Gallic Wars

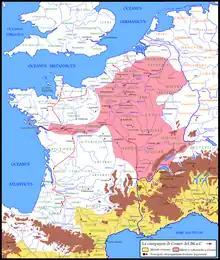
Campaign map of 56 BC. Note Caesar's foray into the north of Gaul, Crassus' campaigns in the south, and the Battle of Morbihan off the west Atlantic coast.

At last, the Roman fleet sailed, and encountered the Venetic fleet off the coast of Brittany near Quiberon Bay. They engaged in a battle that lasted from late in the morning until sundown. On paper, the Veneti appeared to have the superior fleet. Their ships' sturdy oak beam construction meant they were effectively immune to ramming, and their high-profile protected their occupants from projectiles. The Veneti had some 220 ships, although Gilliver notes many were likely not much more than fishing boats. Caesar did not report the number of Roman ships. The Romans had one advantage—grappling hooks. These allowed them to shred the rigging and sails of the Venetic ships that got close enough rendering them inoperable. The hooks also allowed them to pull ships close enough to board. The Veneti realized the grappling hooks were an existential threat and retreated. However, the wind dropped, and the Roman fleet (which did not rely on sails) was able to catch up. The Romans could now use their superior soldiers to board ships "en masse" and overwhelm the Gauls at their leisure. Just as the Romans had beaten the superior forces of Carthage in the First Punic War by using the "corvus" boarding device, a simple technological advantage—the grappling hook—allowed them to defeat the superior Venetic fleet.